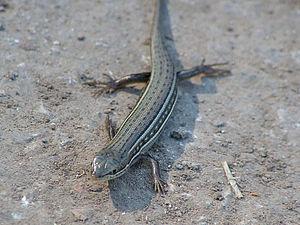
Trachylepis vittata est une espèce de sauriens de la famille des Scincidae.